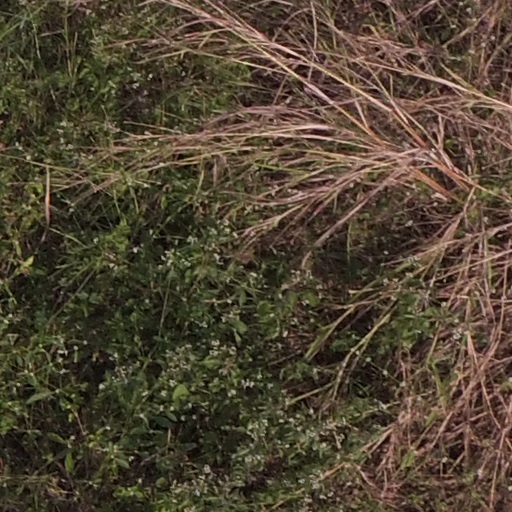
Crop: maize; corn